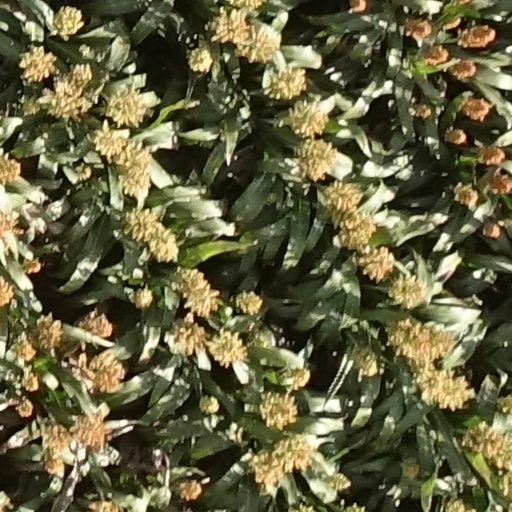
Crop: sorghum